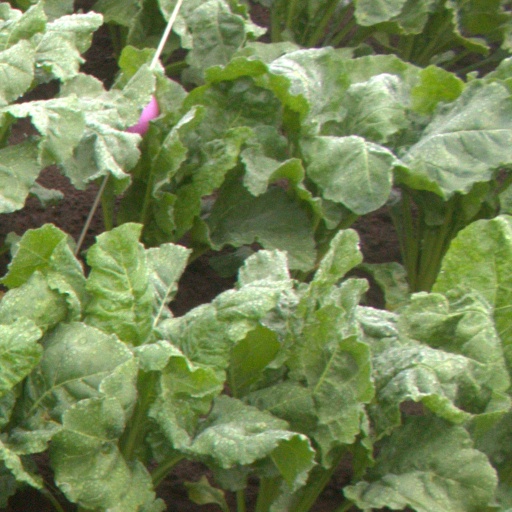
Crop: sugar beet